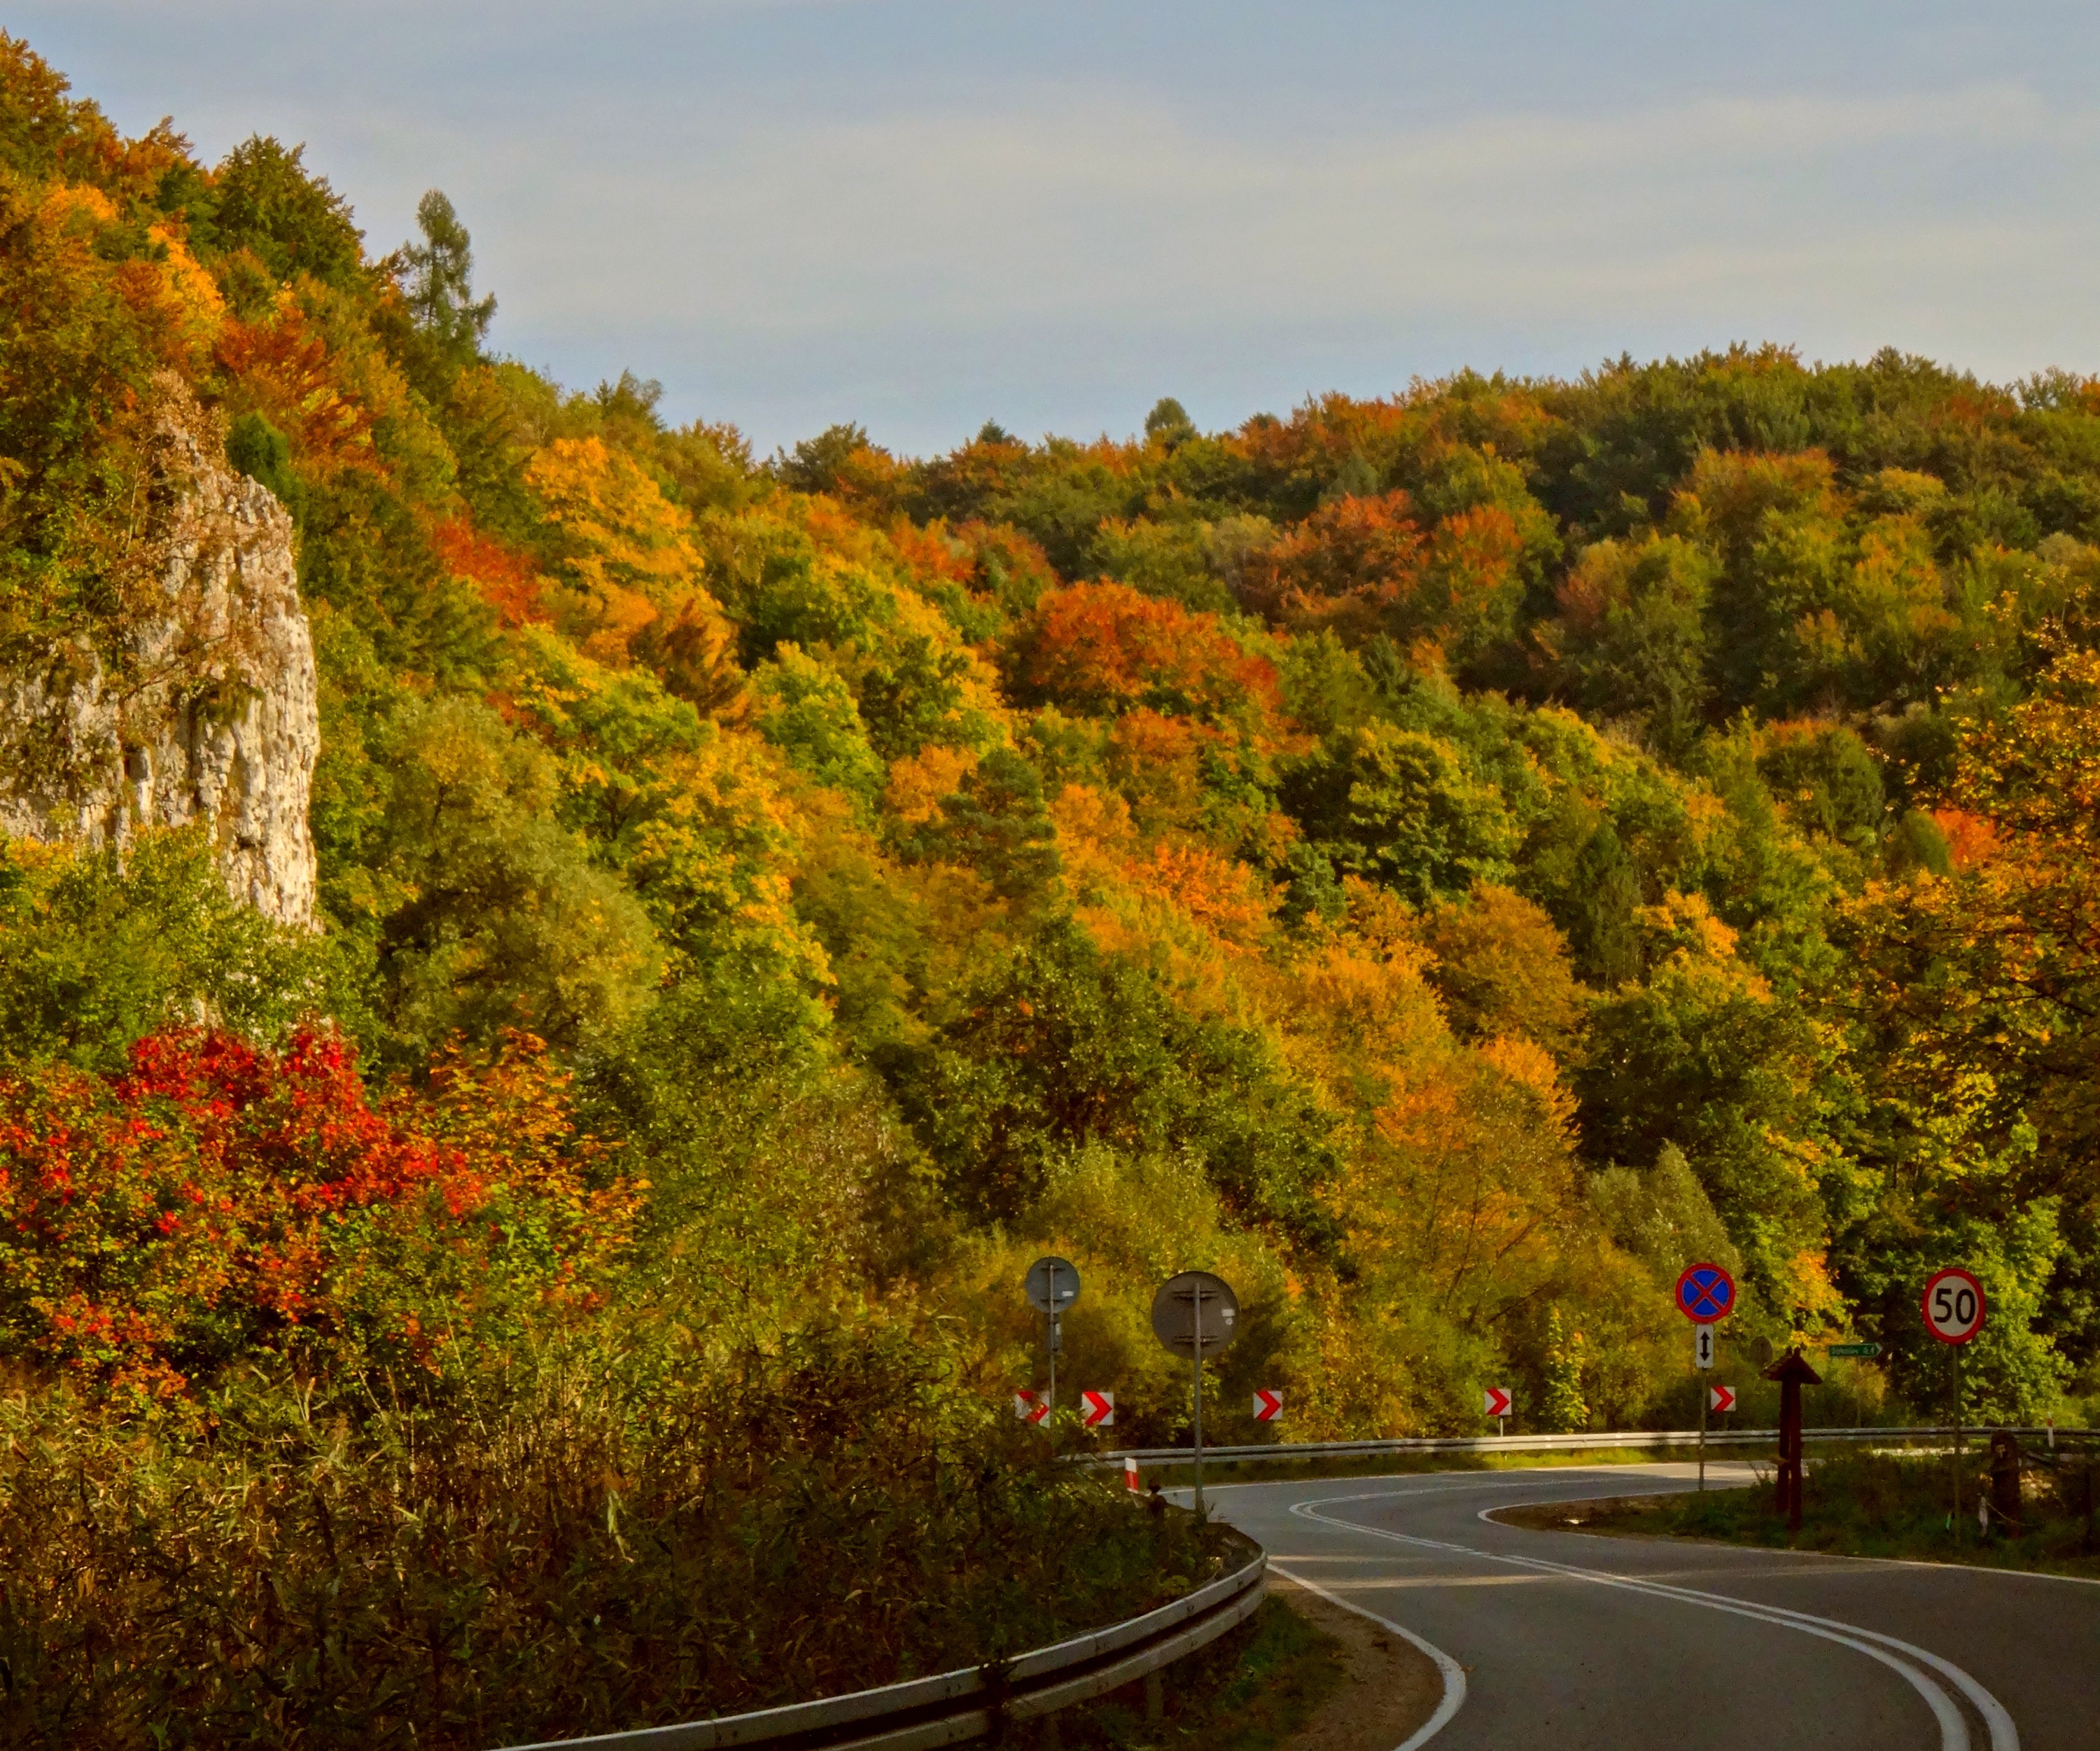
landscape, tree, nature, plant, road, morning, leaf, flower, foliage, autumn, season, poland, way, woodland, the national park, the founding fathers, rural area, woody plant